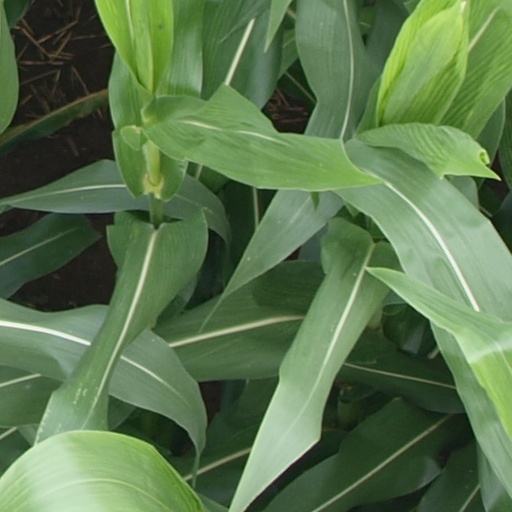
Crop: maize; corn